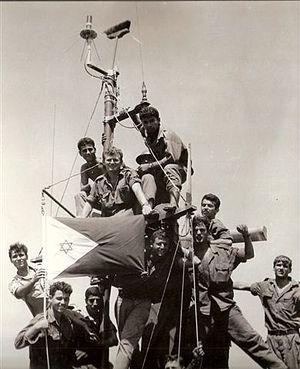
La Guerre d'usure dans le conflit israélo-arabe est une transposition de la terminologie de « guerre d'usure » utilisée dans le cadre des conflits israélo-arabes. Elle correspond à une fixation des éléments engagés le long de la ligne de cessez-le-feu, principalement le long du canal de Suez. Son nom est prononcé pour la première fois par le président égyptien Gamal Abdel Nasser dans une déclaration qu'il fait le 23 juin 1969 : « Je ne peux envahir le Sinaï, mais je peux casser le moral d'Israël par l'usure. » Nasser compte sur la poursuite de l'approvisionnement en armes par l'Union soviétique, et espère ainsi contrecarrer une contre-offensive massive israélienne, afin d'obliger en fin de compte Israël à évacuer le canal de Suez. Lorsqu'en octobre 1968, la guerre d'usure arrive à son niveau de tensions maximum sur la frontière égyptienne, Israël construit la ligne Bar-Lev.